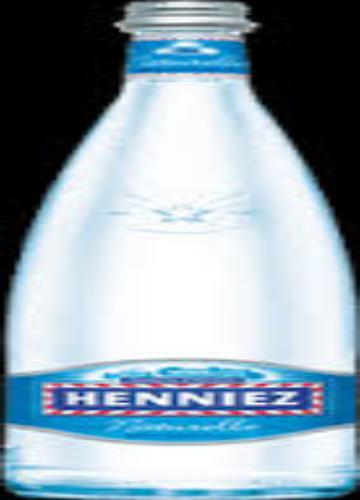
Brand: Henniez
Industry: Food